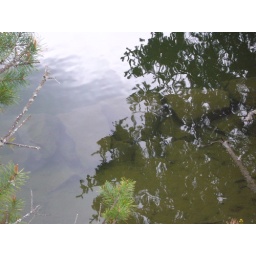
Stone wall under water